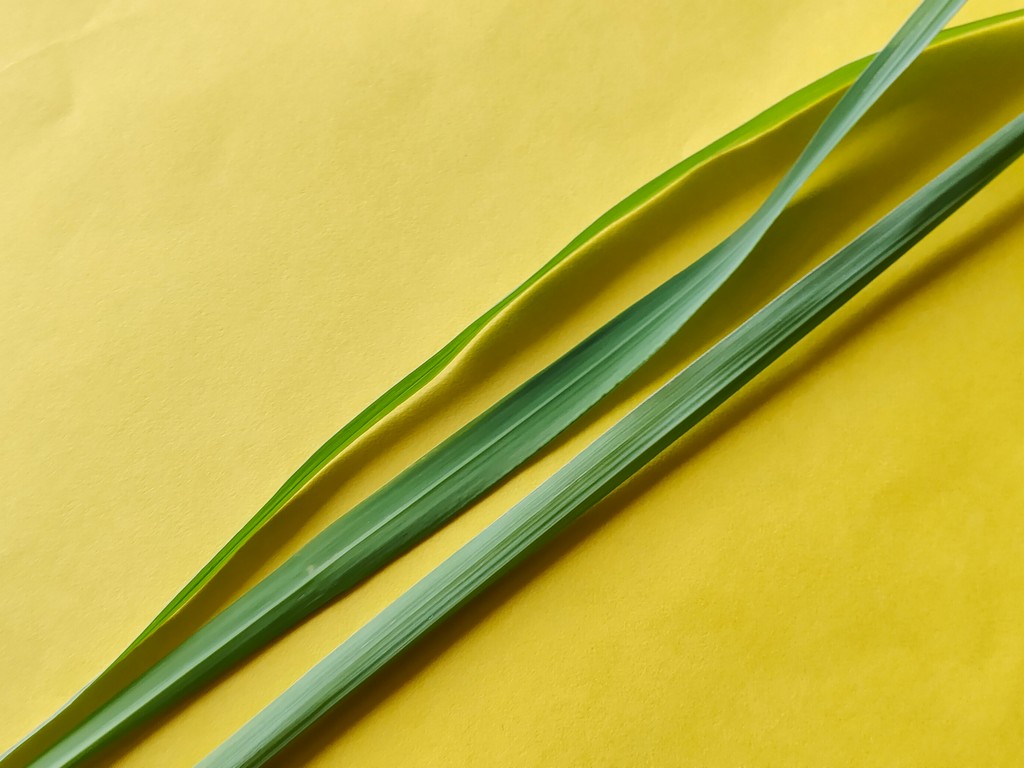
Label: Healthy